Ta Kalytera mas Chronia

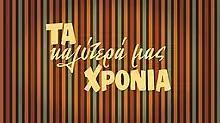

, also known in English as Remember When, is a Greek prime-time television drama series that originally ran on ERT1 for three seasons, from 15 October 2020 to 20 June 2023. It recounts the experiences of the Antonopoulos family during the Regime of the Colonels, the Greek transition to democracy and the first years of the democratic Third Hellenic Republic.